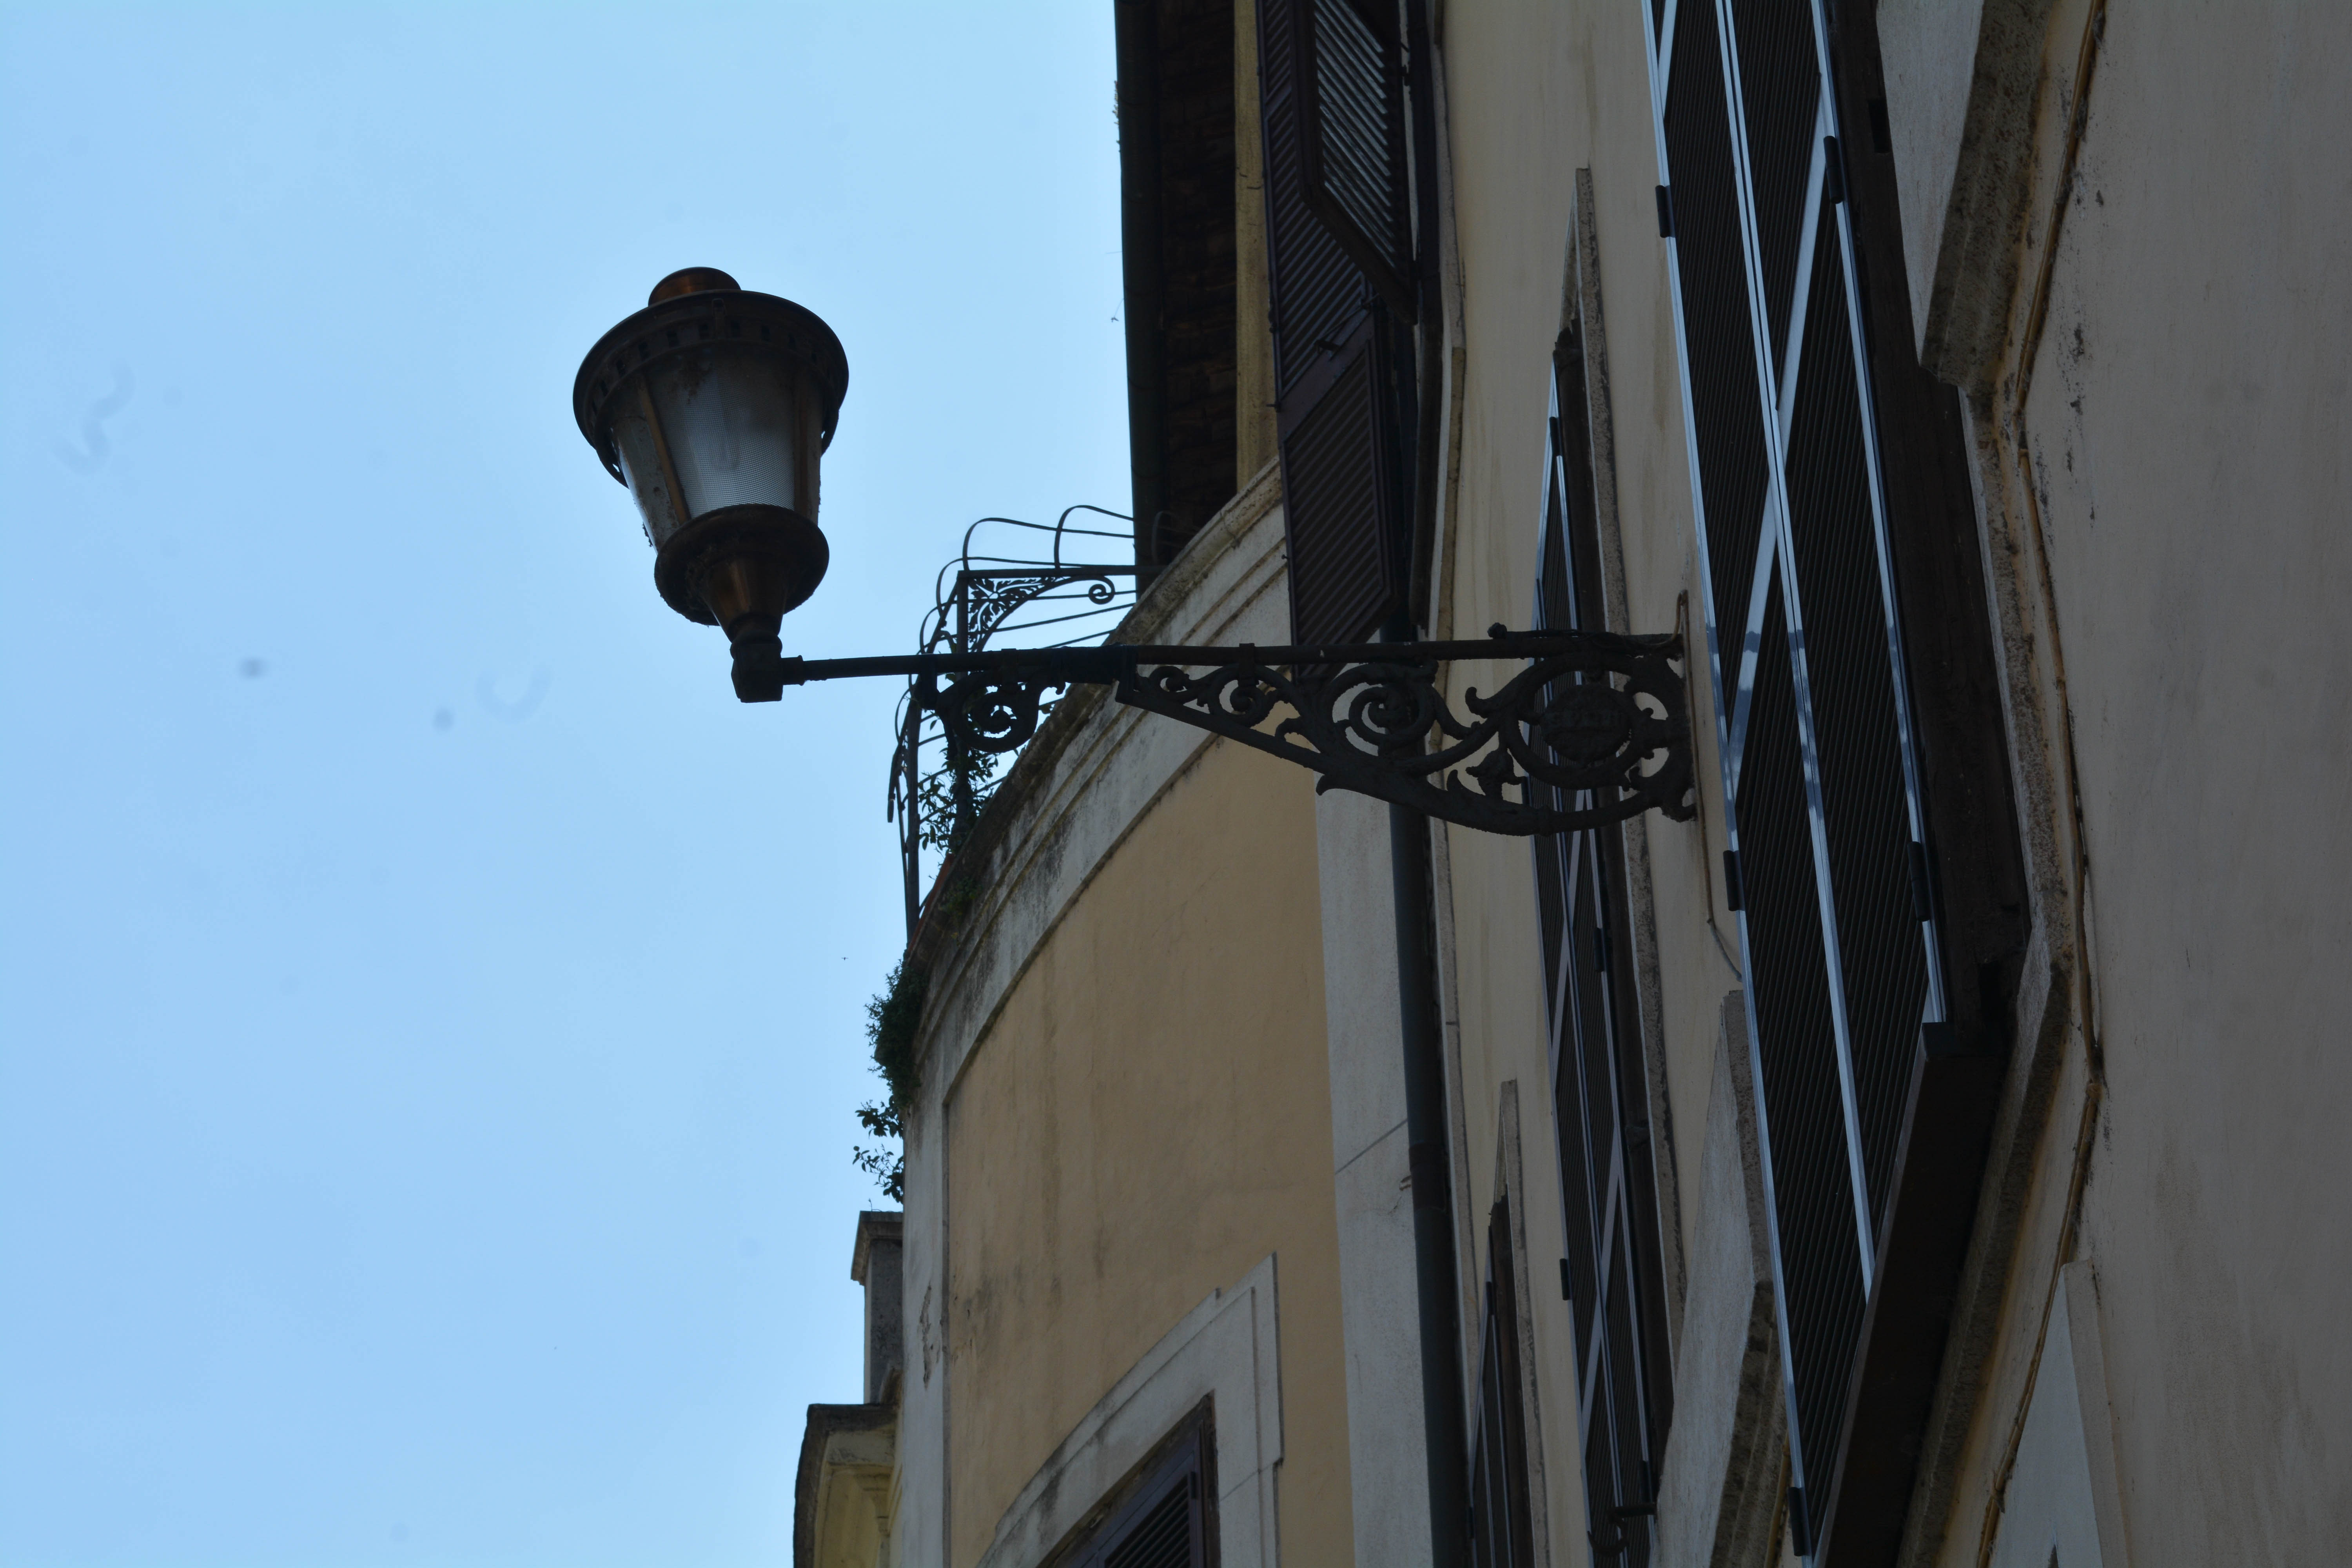
light, window, mast, blue, street light, lighting, light fixture